Clarence A. Bingham School

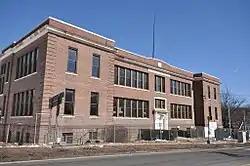

The Clarence A. Bingham School is a historic school building at 3 North Street in Bristol, Connecticut. Built in 1916, the school served the city until 2010. After a period of vacancy, the city sold it and the also-closed Clara T. O'Connell School to developers for conversion to senior housing in 2015.